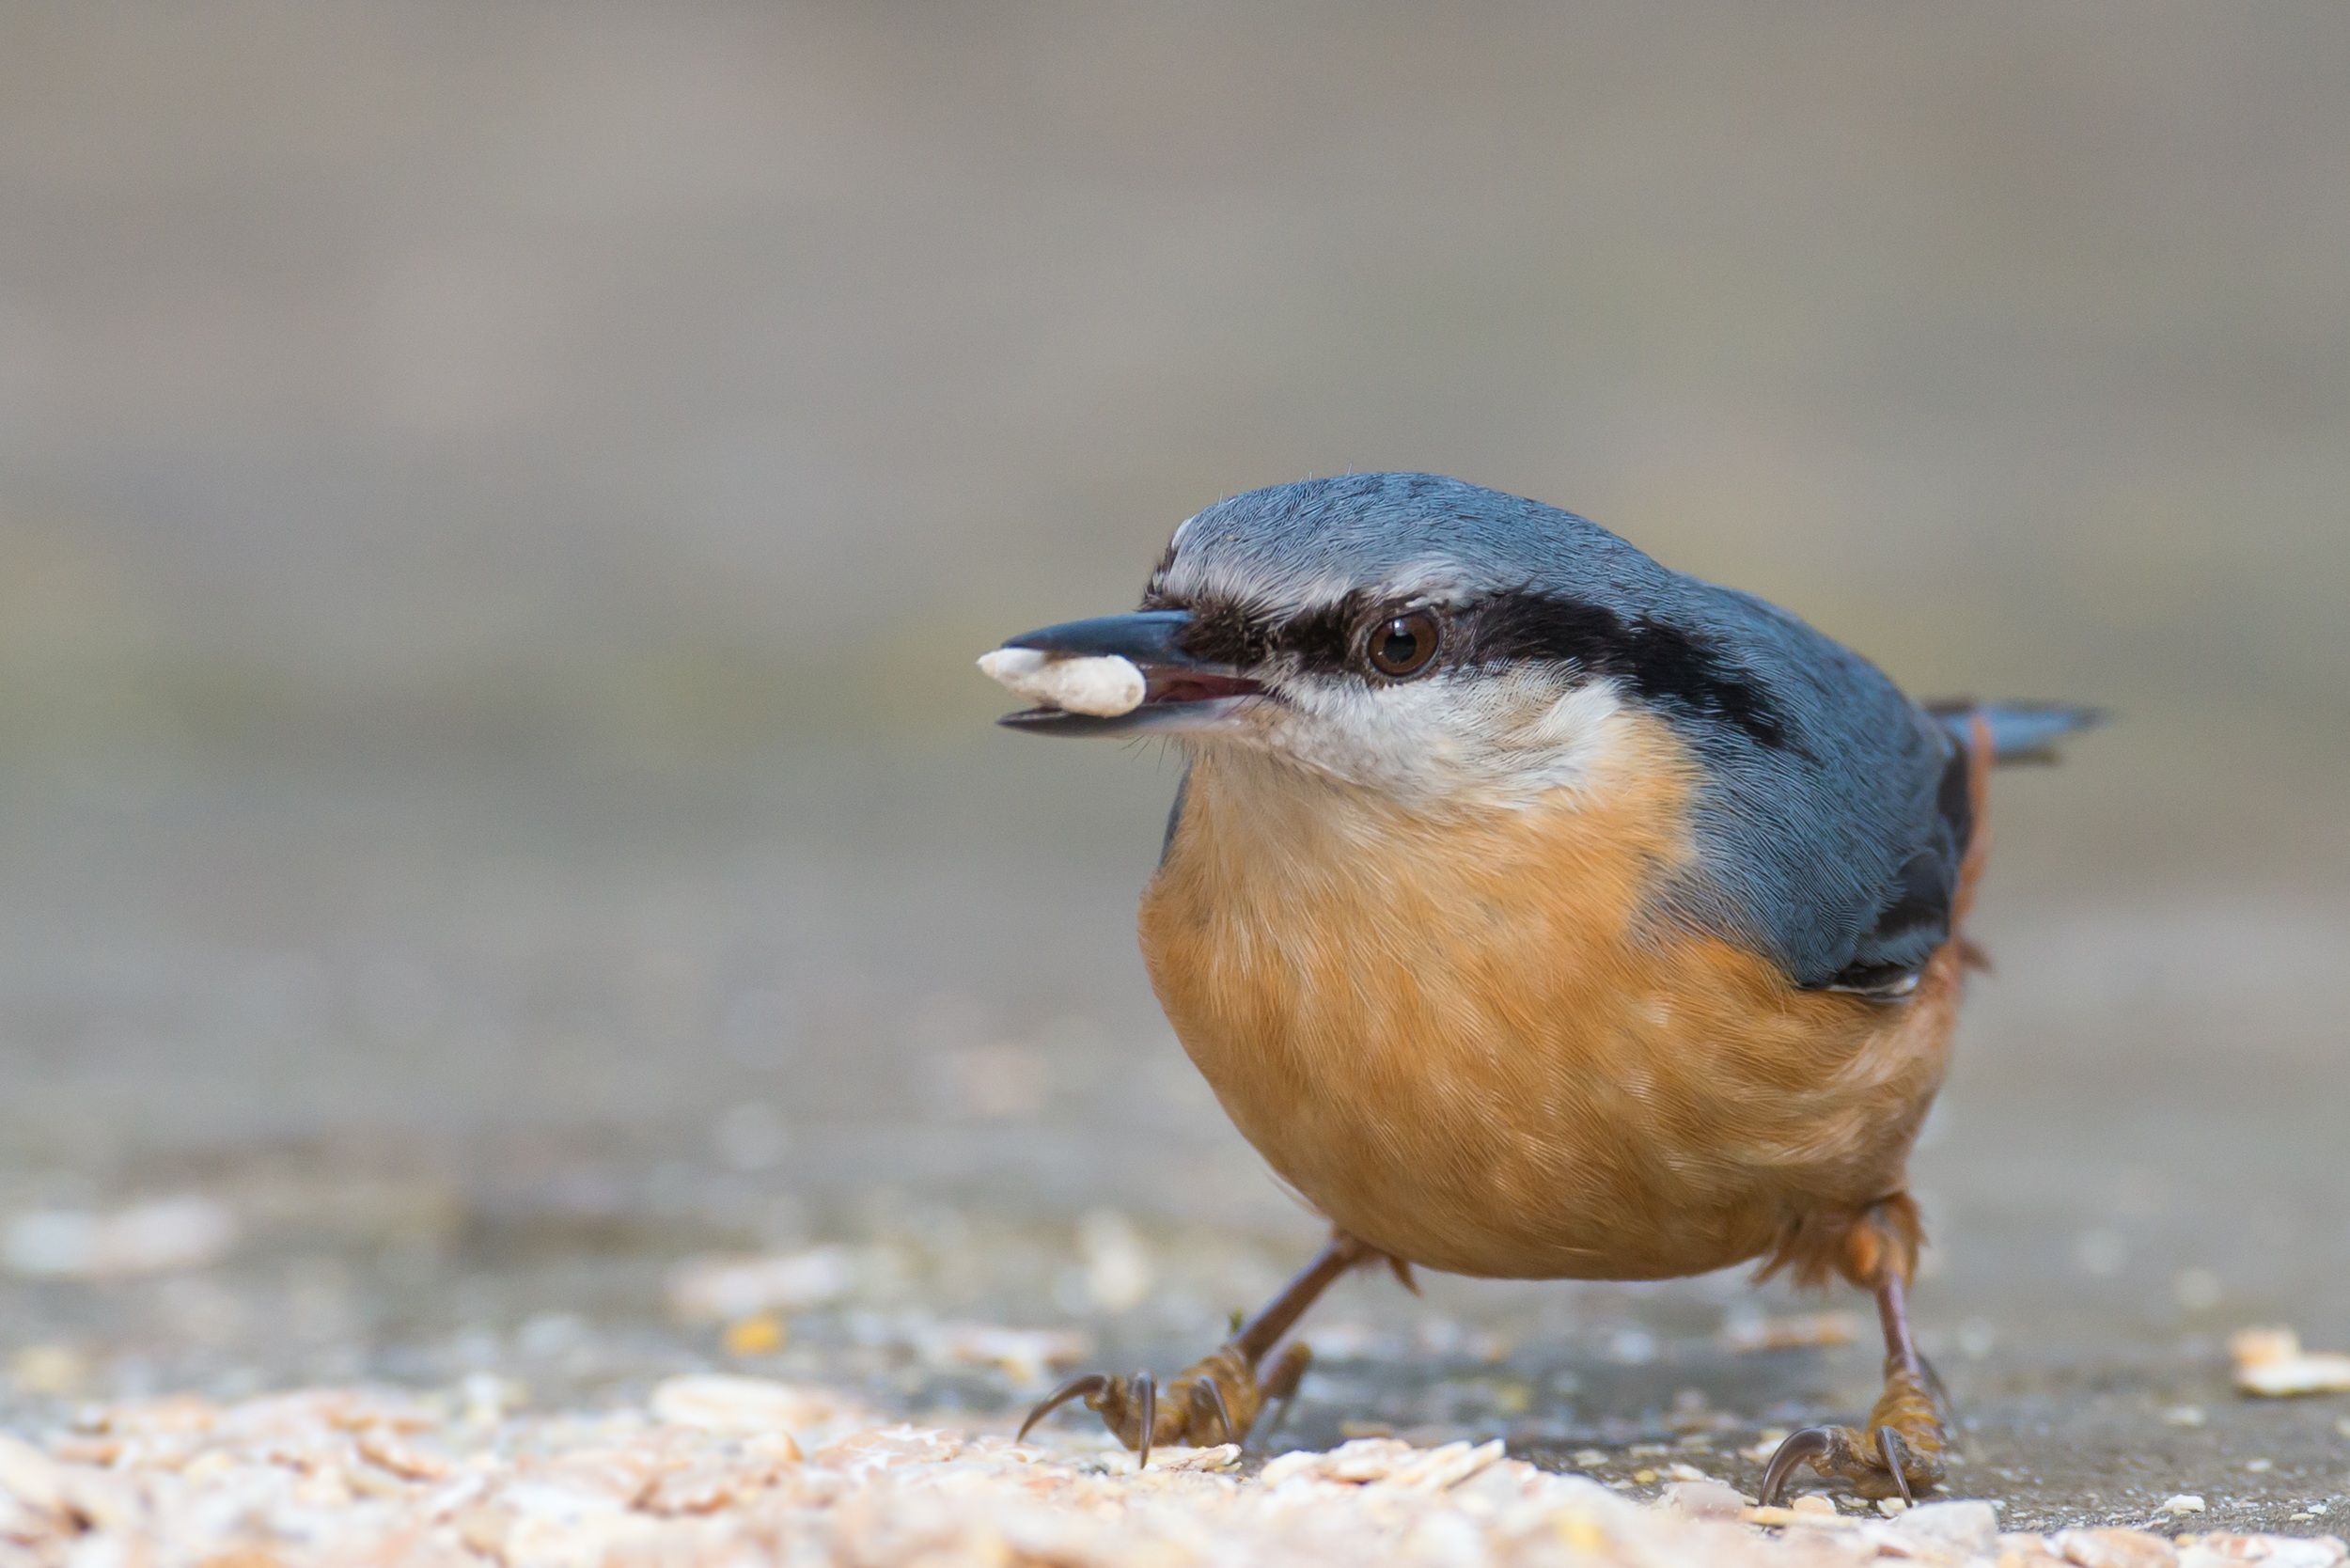
nature, branch, bird, wildlife, beak, robin, fauna, close up, vertebrate, sparrow, finch, bluebird, brambling, wren, kleiber, feeding place, sitta europaea, house sparrow, old world flycatcher, perching bird, emberizidae, cinclidae